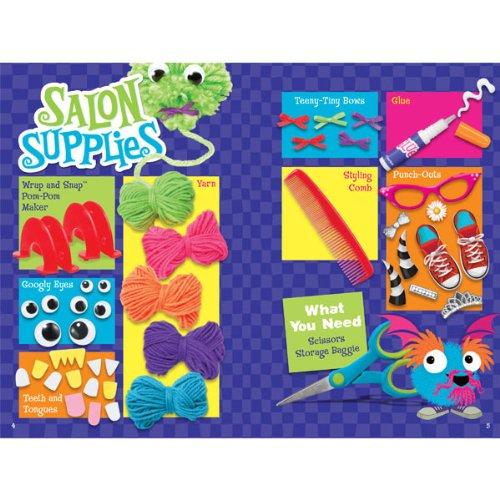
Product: Klutz Pom Pom Monster Salon: Create, Cut & Style Your Own Monsters Craft Kit
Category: Toys & Games | Arts & Crafts
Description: Use the included pom pom maker to create simple and scary monsters.
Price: $16.00
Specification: ProductDimensions:9.5x1x7.5inches|ItemWeight:11.2ounces|ShippingWeight:10.6ounces(Viewshippingratesandpolicies)|ASIN:054534624X|Itemmodelnumber:9780545346245|Manufacturerrecommendedage:8-15years